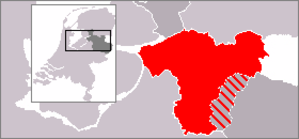
Salland est une région naturelle des Pays-Bas située dans la province d'Overijssel à l'est de l'IJssel. Il doit son nom à cette rivière, l'IJssel, ou sa forme ancienne Isala qui signifierait cours d'eau.